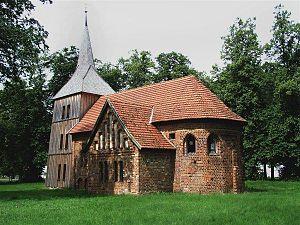
Sülstorf est une municipalité allemande du land de Mecklembourg-Poméranie-Occidentale et l'arrondissement de Ludwigslust-Parchim. En 2013, elle comptait 854 hab.